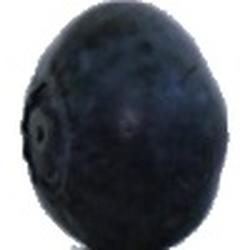
Label: Blueberry